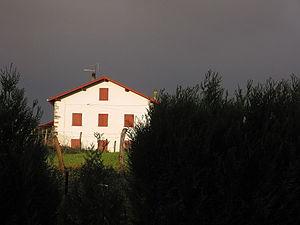
Ahetze est une commune française, située dans le département des Pyrénées-Atlantiques en région Nouvelle-Aquitaine.